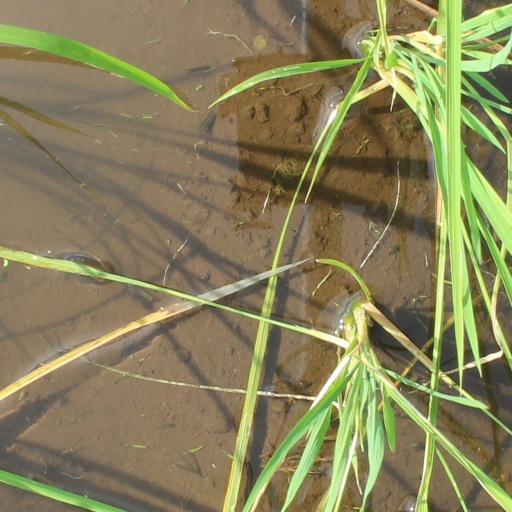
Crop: rice